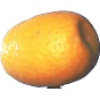
Label: Kumquats 1